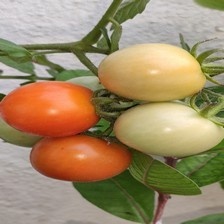
Label: tomato